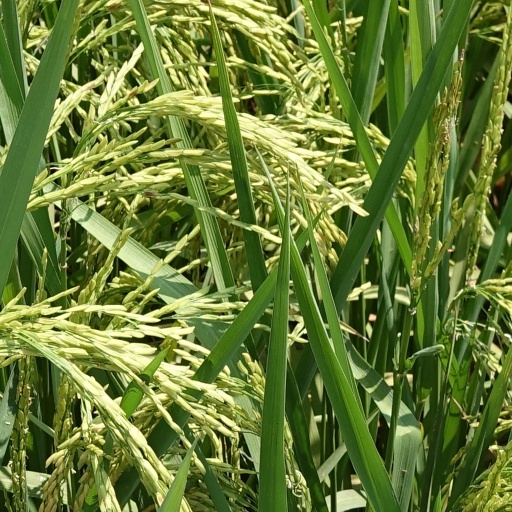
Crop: rice